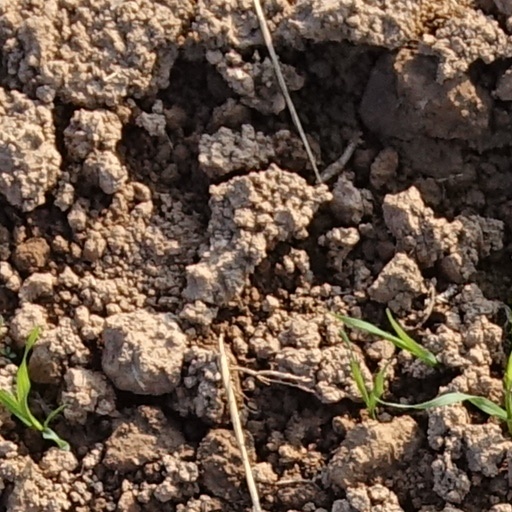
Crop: wheat